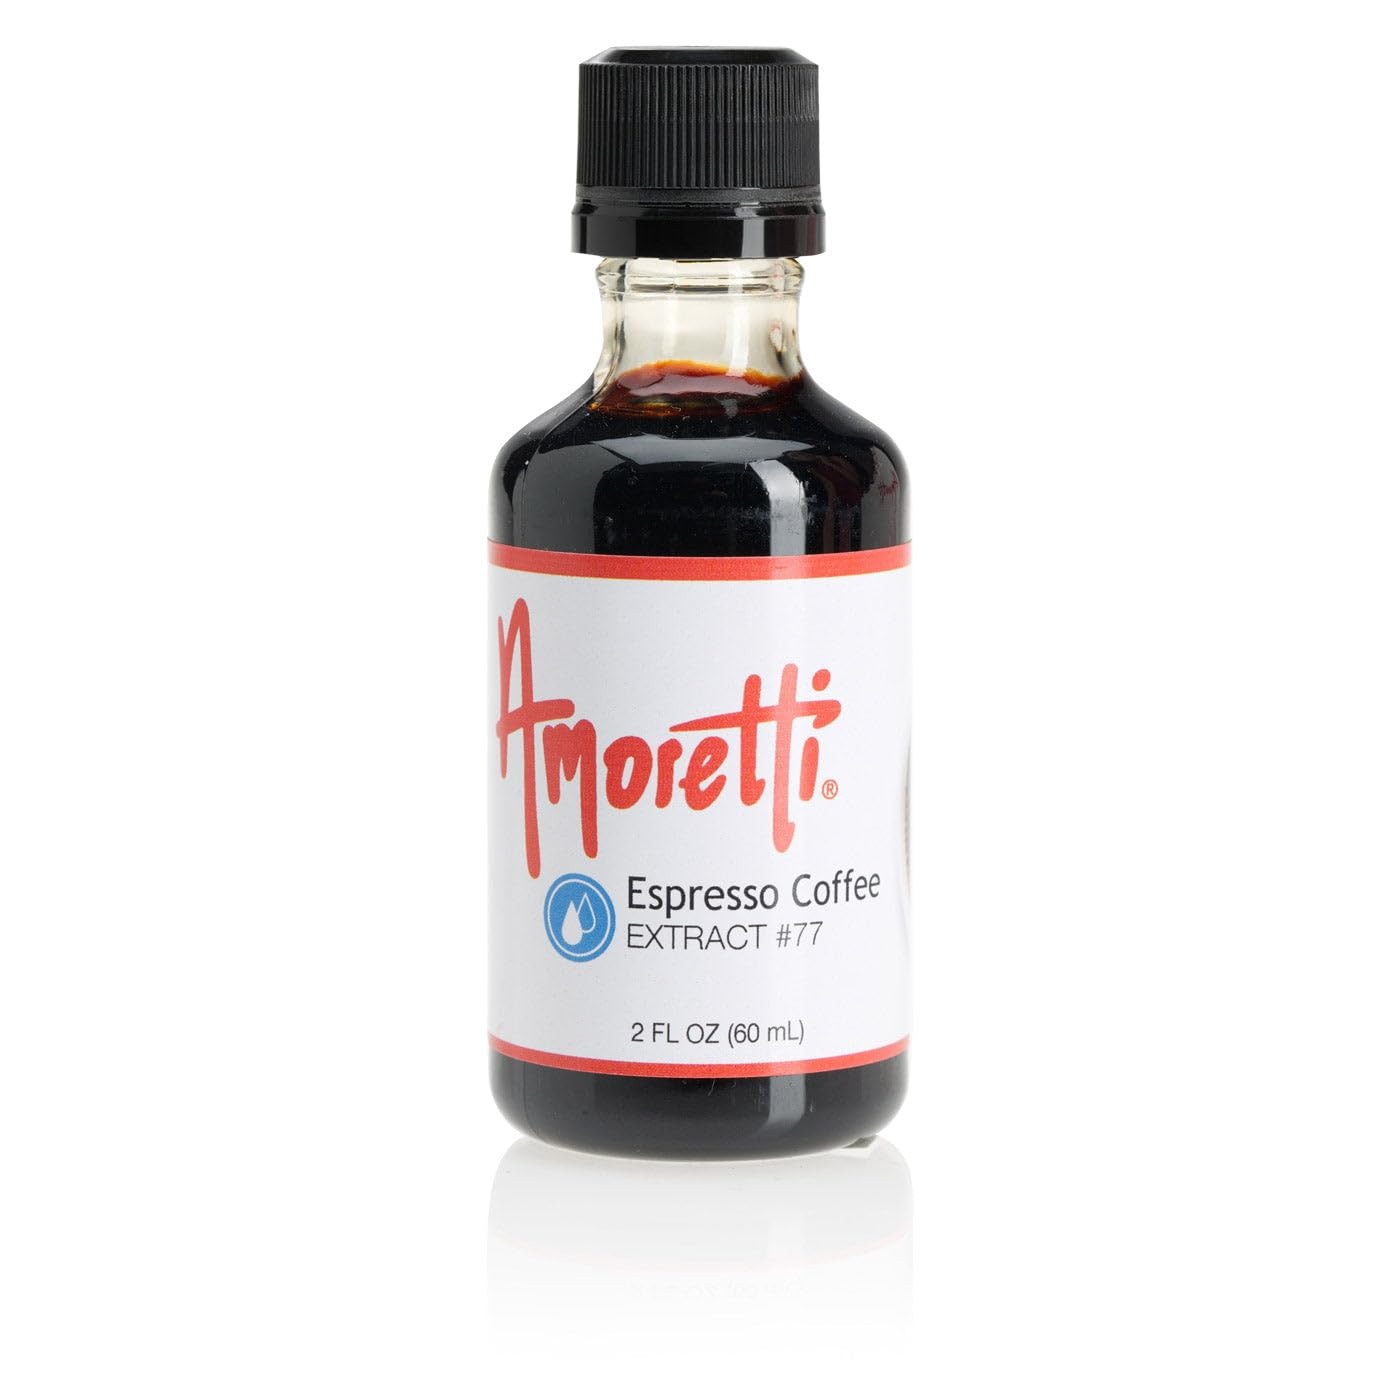
Item Name: Amoretti - Espresso Coffee Extract Water Soluble 2 oz - Highly Concentrated & Perfect For Pastry, Savory, Brewing, and more, Preservative Free, Vegan, Kosher Pareve, Keto Friendly
Bullet Point 1: INCREDIBLE VERSATILITY: Our extracts are ideal for flavoring cakes, cookies, buttercreams, frostings, macarons, brewing, distilling and so much more.
Bullet Point 2: SPECIFICATIONS: Highly concentrated, no preservatives, no artificial colors, gluten-free, vegan Kosher Pareve, keto-friendly, bake-proof, and freeze-thaw stable.
Bullet Point 3: HIGHEST QUALITY: We use only the finest and freshest ingredients to deliver delicious natural flavors in each serving.
Bullet Point 4: Preservative-Free
Bullet Point 5: Bake-Proof & Freeze-Thaw Stable
Product Description: Bold, Rich, ToastedEnhance your gourmet creations with Amoretti's Espresso Coffee Water-Soluble Extract. A trusted choice among industry professionals, our extracts are naturally flavored, highly concentrated, and very versatile. Deliver the rich flavor of bold, freshly-brewed espresso coffee straight into all your favorite culinary applications. Empower your imagination — with Amoretti!Product Details
Value: 2.0
Unit: Ounce

Price: 32.24